Bill Cook

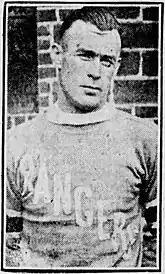
Cook with the New York Rangers in 1926–27.

The Rangers made their NHL debut on November 16, 1926, against the Maroons. Cook scored the franchise's first goal, which also stood up as the winner, in a 1–0 victory. Appearing in 44 games, he led the league in both goals, 33, and points, 37. He finished as the runner-up to Herb Gardiner of the Montreal Canadiens for the Hart Trophy as the NHL's most valuable player. The Rangers finished first in the American Division, but were eliminated by the Boston Bruins in the playoffs. Cook recorded 24 points in 1927–28, the seventh highest total in the league. The Rangers again qualified for the playoffs, where they defeated the Pittsburgh Pirates, Boston Bruins and Montreal Maroons to win the franchise's first Stanley Cup championship. The Bread Line scored every Rangers goal in the 1928 Stanley Cup Finals.